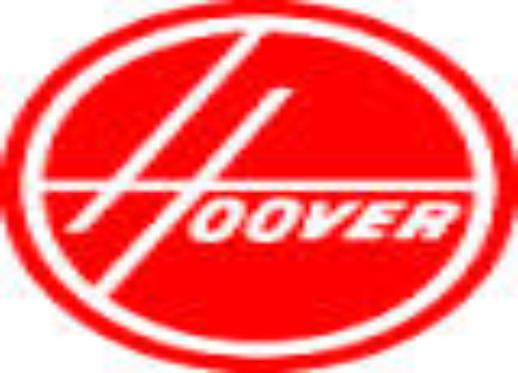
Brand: Hoover
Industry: Leisure